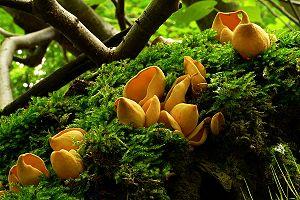
Aucune garantie d'exactitude ne peut être offerte par la liste contenue dans cet article.
Le sporophore, appelé aussi sporocarpe ou autrefois carpophore, est l'appareil reproducteur des champignons dits supérieurs. C'est, dans le langage populaire et littéraire, l'organe de la « fructification » du champignon et pas seulement du mycélium des champignons. Il contient les sporocystes qui se différencient dans l'hyménium et qui produisent par reproduction sexuée des méiospores, sous diverses formes.
Otidea onotica, l'Oreille-de-lièvre ou Oreille-d'âne, est une espèce de champignons ascomycètes saprophytes du genre Otidea, de la famille des Pyronemataceae dans l'ordre des Pezizales.